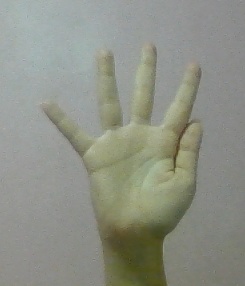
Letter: sheen